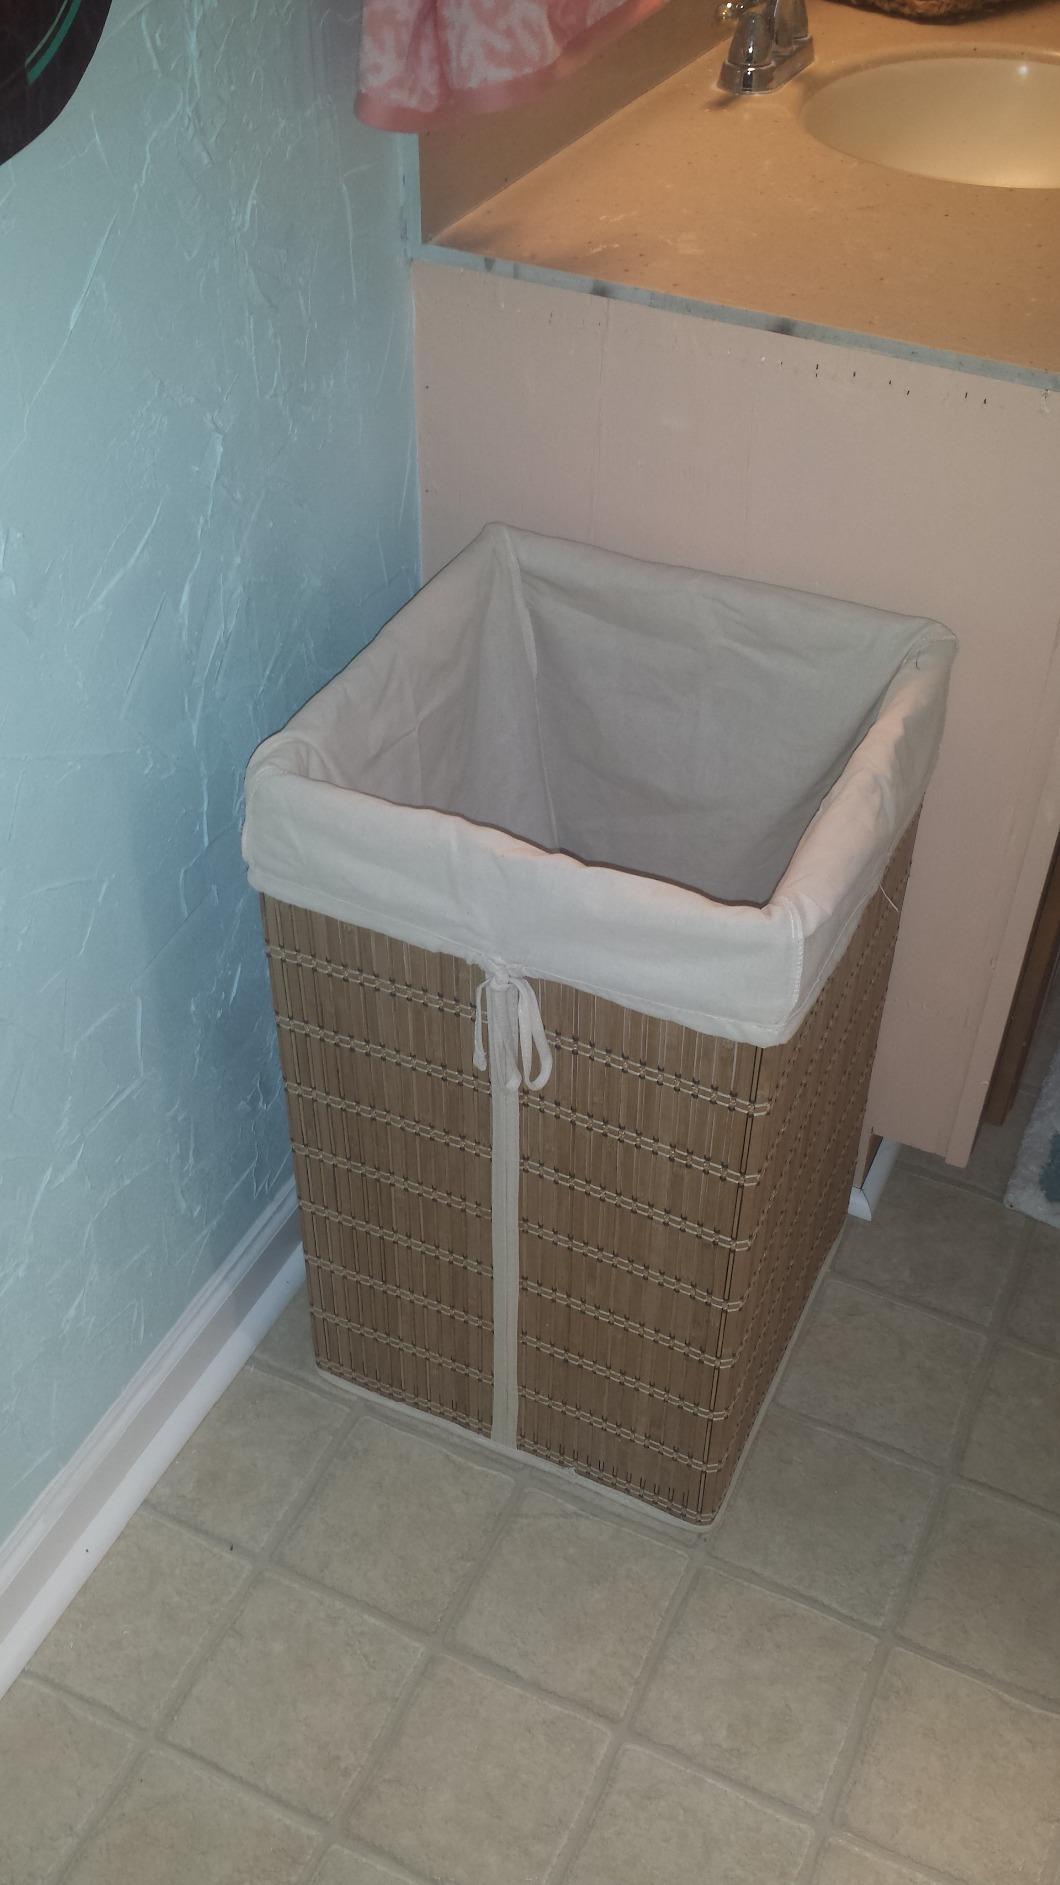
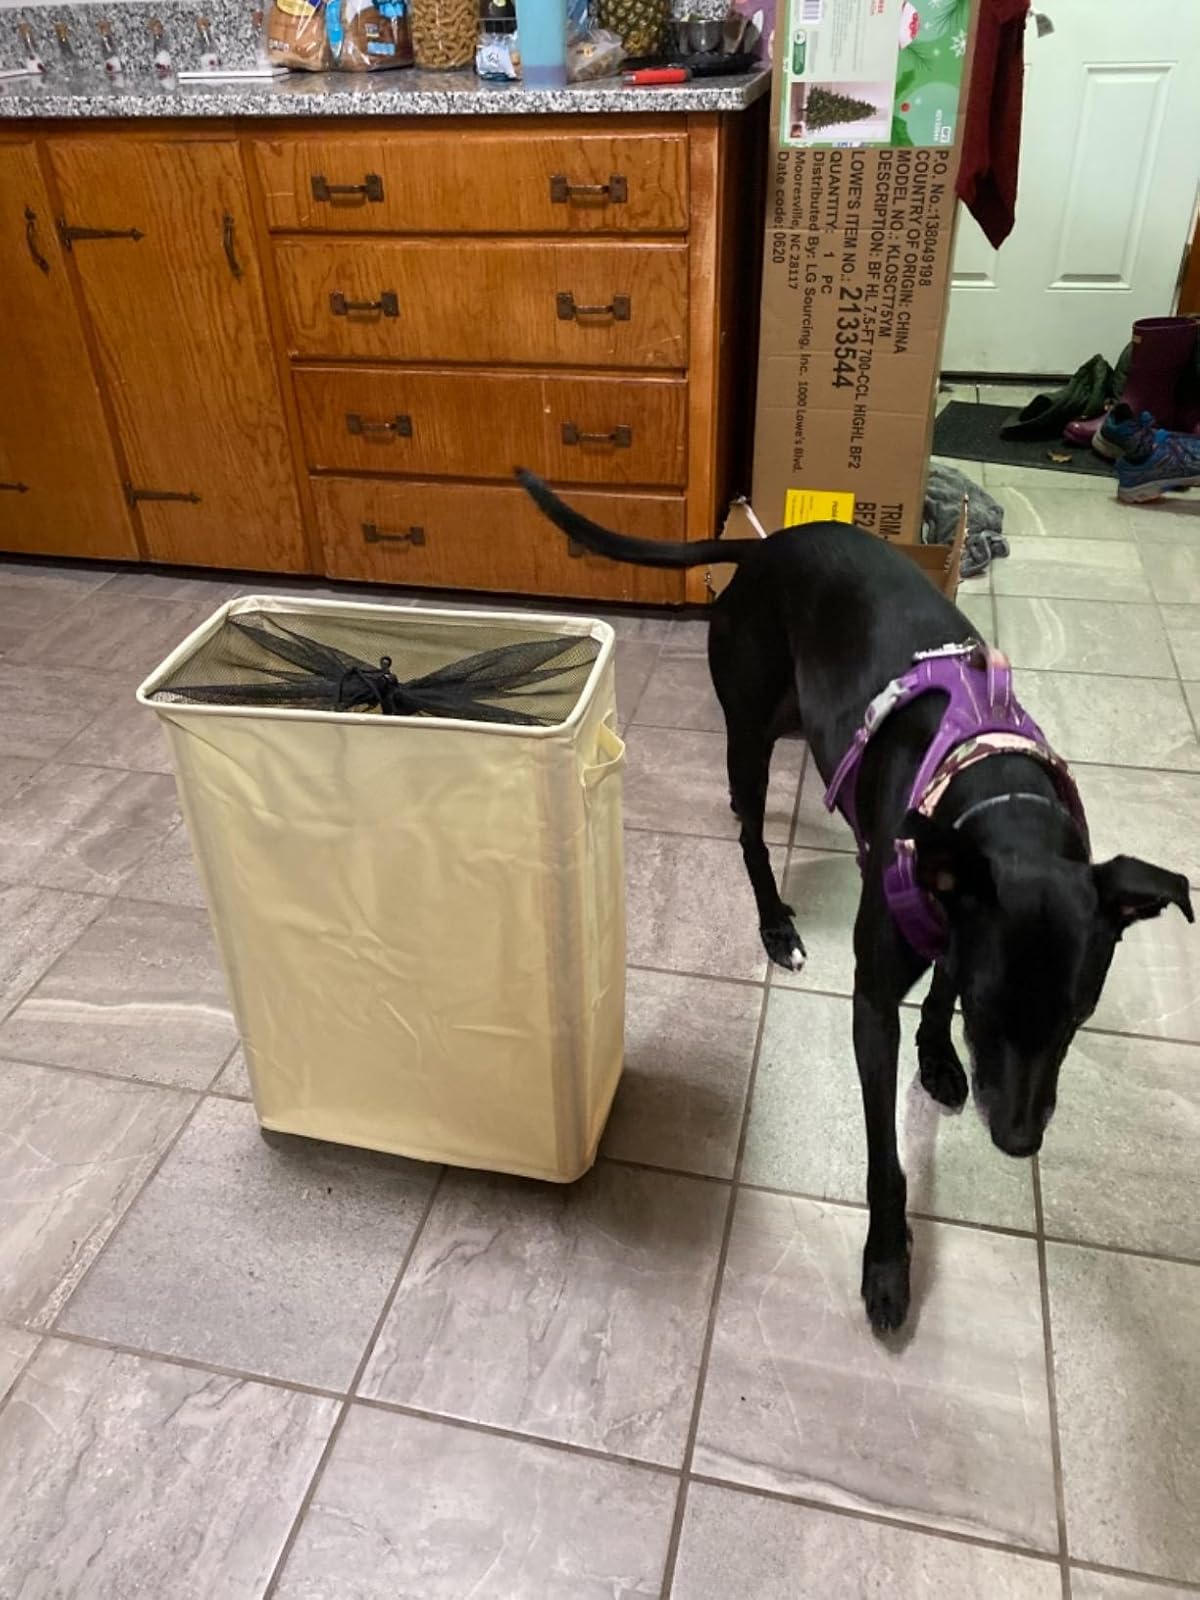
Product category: items_hamper
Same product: no